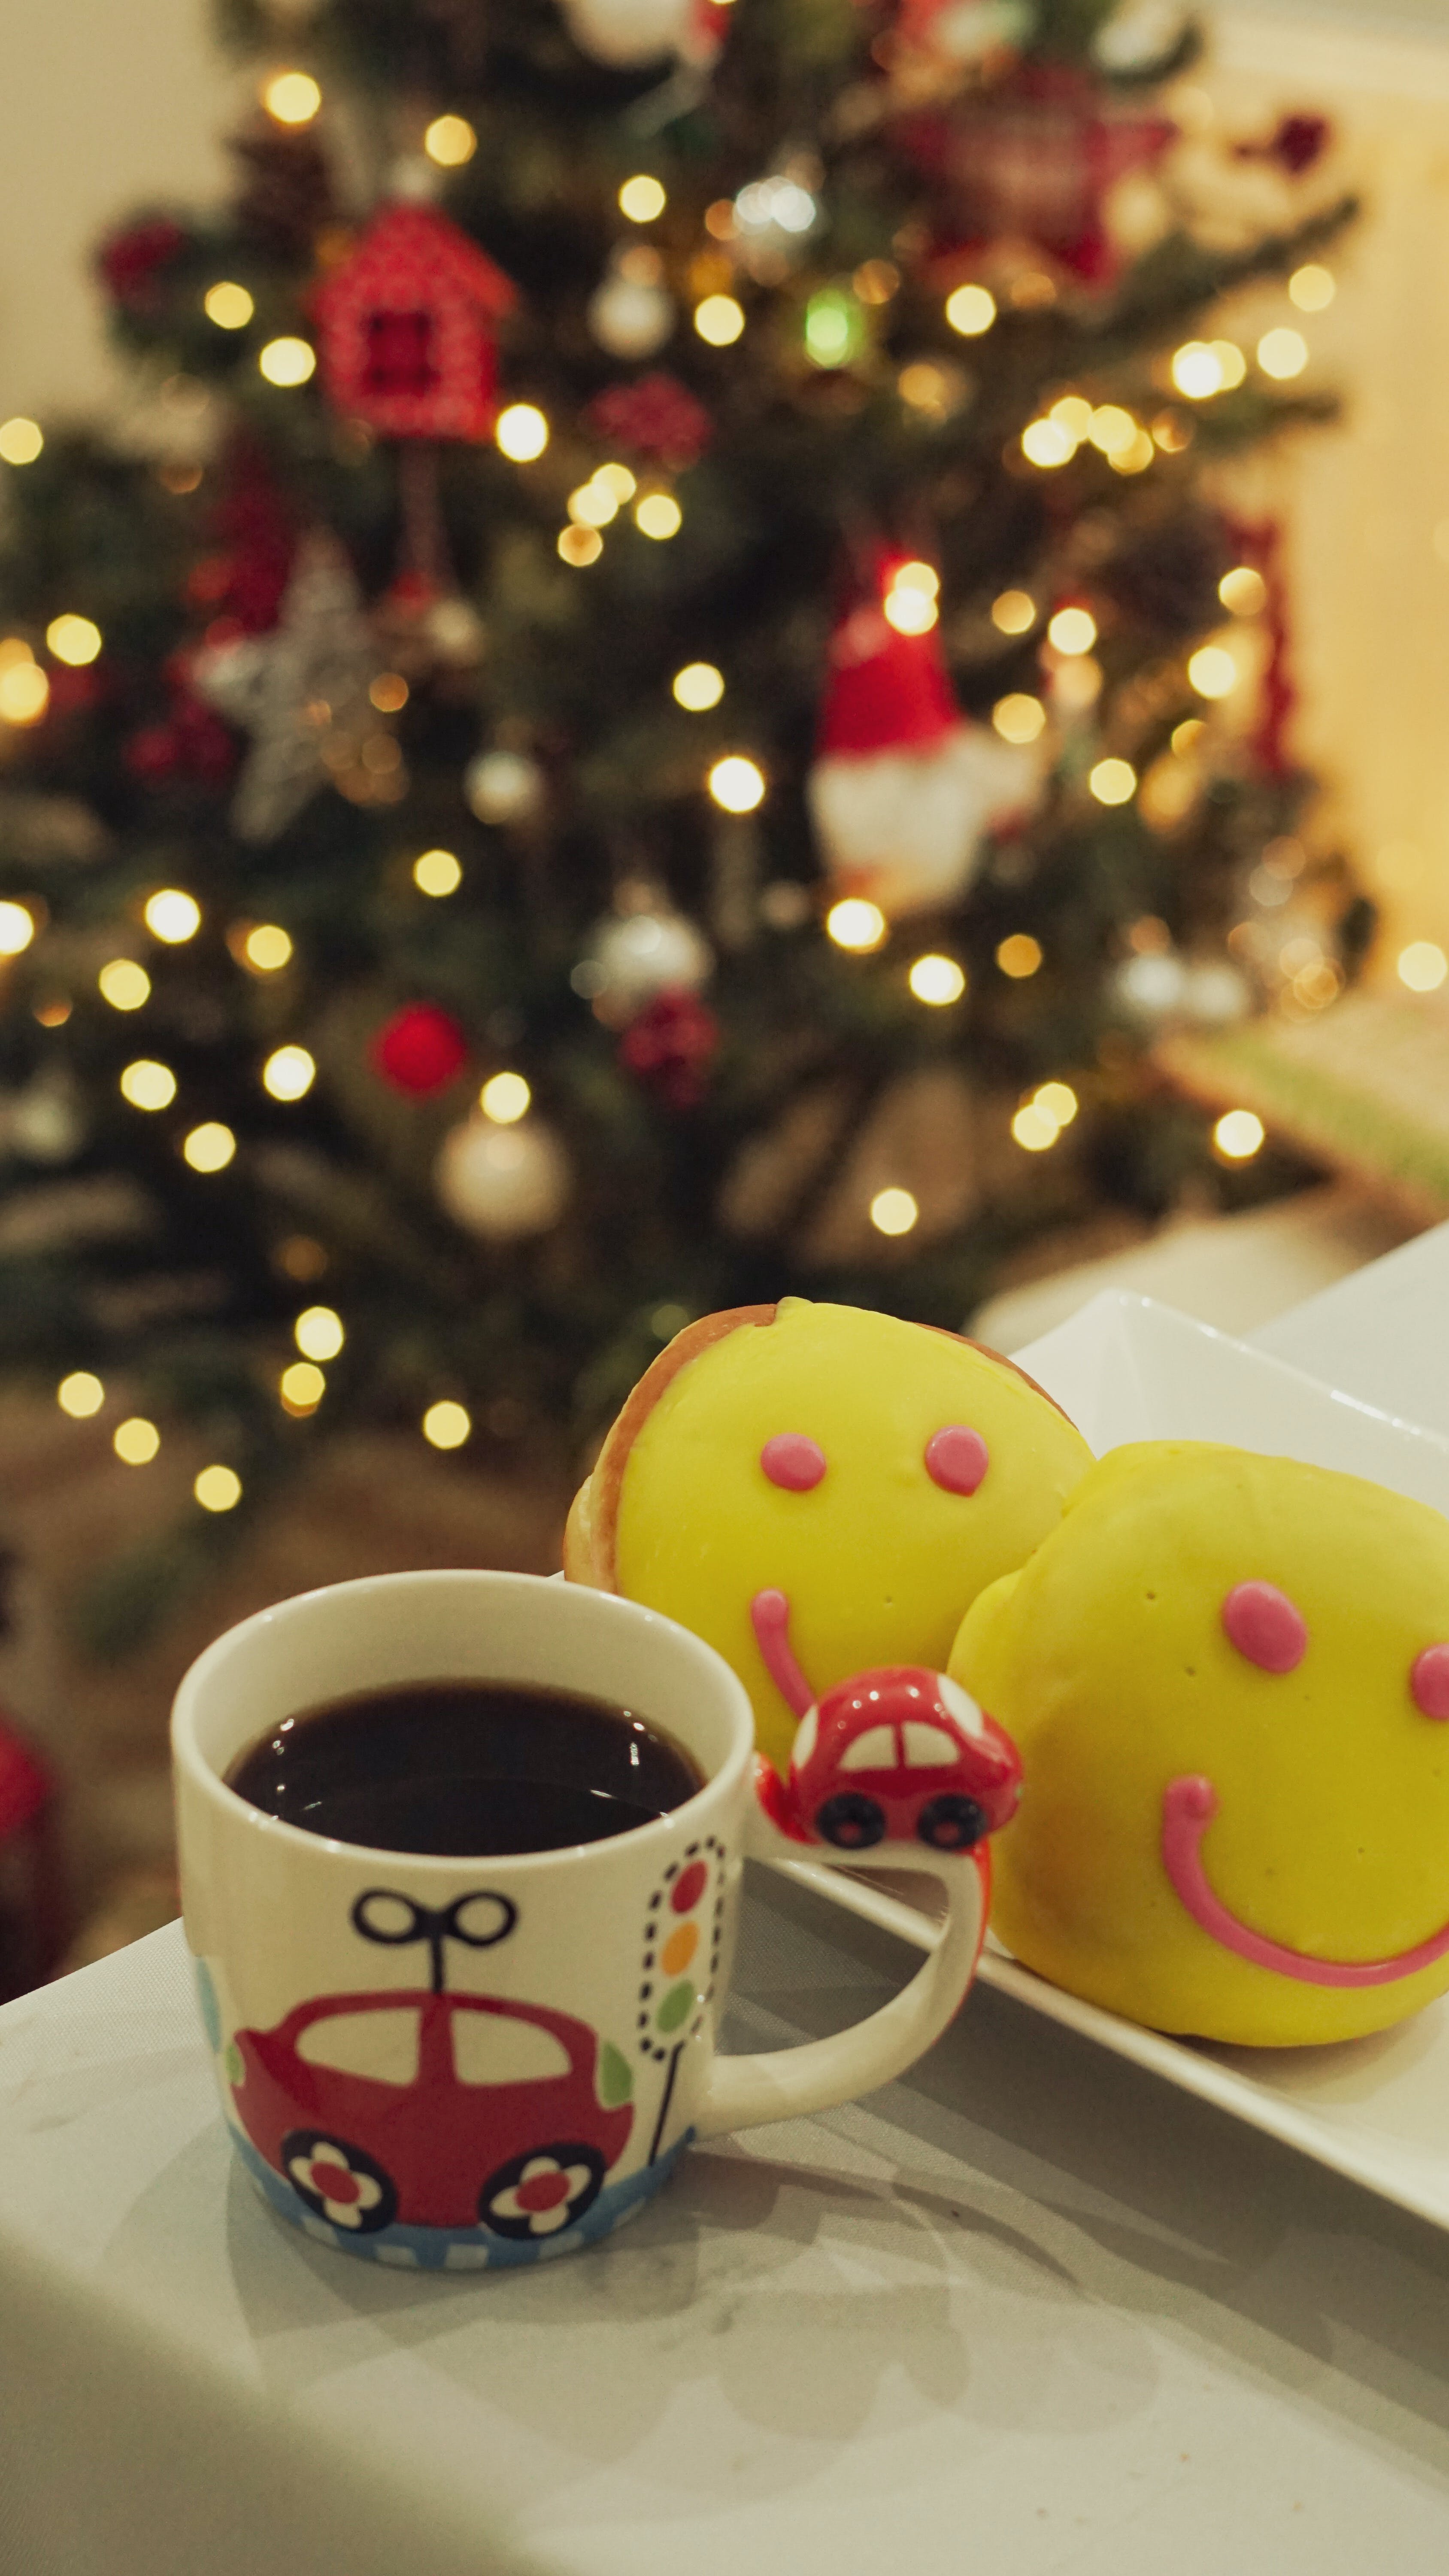
natural, christmas tree, tableware, drinkware, light, cup, lighting, coffee cup, dishware, serveware, teacup, christmas ornament, drink, christmas decoration, Holiday ornament, ornament, event, evergreen, holiday, porcelain, sweetness, conifer, christmas, mug, happy, comfort food, interior design, carmine, christmas eve, ceramic, tradition, still life photography, tree, fir, pine, pine family, photography, still life